Church of Saint Panteleimon of Acharnai

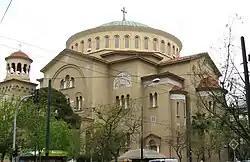

The Church of Saint Panteleimon of Acharnai is a Greek Orthodox basilica located in central Athens, Greece. Measuring 63 meters in length and 48 meters in width, it is the largest church in the country. The church is situated in the heart of the modern Athens, near the busy Acharnon Avenue, which is one of the city's major thoroughfares, connecting central Athens to its northern suburbs.